Typhoon Nesat (2017)

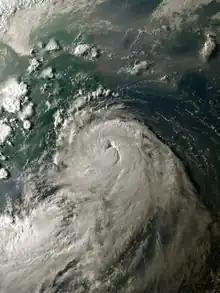
Typhoon Nesat approaching Taiwan at peak intensity on July 29, with Tropical Storm Haitang to its southwest

Typhoon Nesat, known in the Philippines as Typhoon Gorio, was a strong tropical cyclone that impacted Taiwan and Fujian, China in late-July 2017. It was the ninth named storm and the second typhoon of the annual typhoon season. After consolidating slowly for several days, Tropical Storm Nesat developed east of the Philippines on July 25. While experiencing favorable environmental conditions such as very warm sea surface temperatures and low wind shear, Nesat strengthened into a typhoon and reached its peak intensity on July 28. On July 29, the typhoon made landfall near the Taiwanese city of Yilan, before weakening to a severe tropical storm and making landfall again near Fuqing on China's east coast late the same day. Moving into July 30, Nesat continued to weaken under the effects of land interaction.